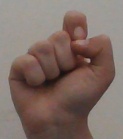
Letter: fa